Photo sculpture

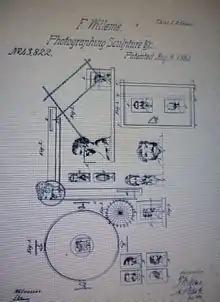
Diagram from the U.S. patent application

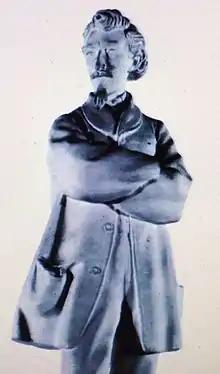
Photosculpture of François Willème from the 1860s

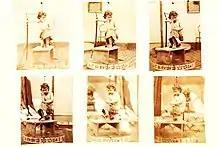
Series of photographs taken in 1865 for photosculpture

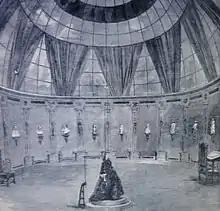
Willème's rotunda laboratory at 42 Avenue de Wagram in Paris

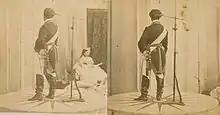
Two photographs for a photosculpture, of the King Consort of Spain, Francis, Duke of Cádiz (Queen Isabel II can be seen in the background )

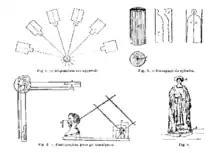
Magazine illustration explaining the process (1897)

A photo-sculpture is the reproduction of persons, animals, and things, in 3-dimensions by taking a series of photos in the round and using them as synchronized photo projections to create a sculpture. The process was invented and patented by French artist (painter, sculptor and photographer) François Willème in 1860. He took a series of photographs from around a subject and used them to carve a likeness of the figure. Contemporary photo sculptures are obtained through a process of 3D scanning and 3D printing. The results are small statues that represent the portrayed entity.